Hohneck (Vosges)

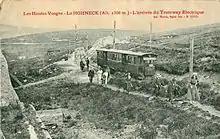
The Hohneck terminal of the Gérardmer tramway.

The Hohneck area has been up to the 19th century the main connection route between Gérardmer and Munster, before the opening of the col de la Schlucht road. Therefore, not faraway from the summit have been found ruins dating back to the Thirty Years' War and re-used during Napoleon's military champaigns.